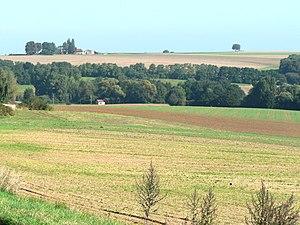
Plateau du Multien, vallée boisée de la Thérouanne et ferme de Champfleury à l'horizon
Le Multien est un pays traditionnel du Bassin parisien, répertorié dans la grande région naturelle d'Île-de-France.